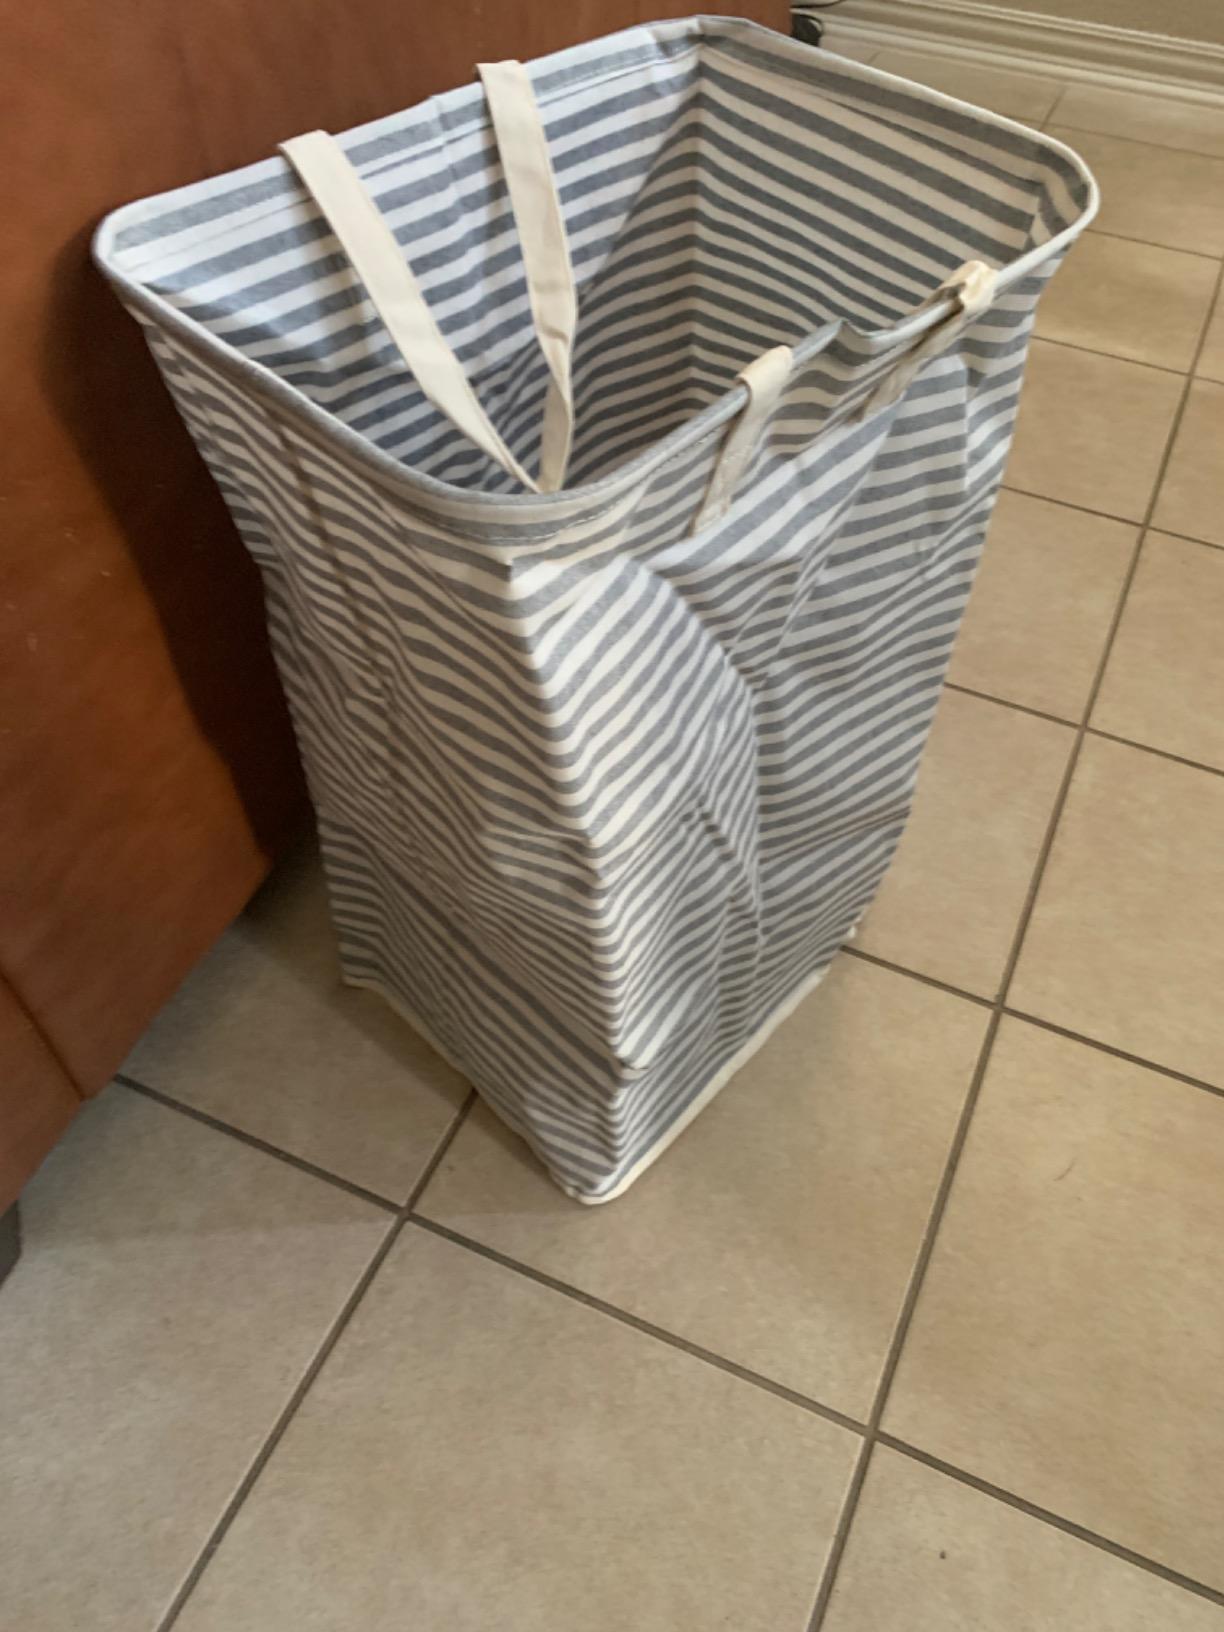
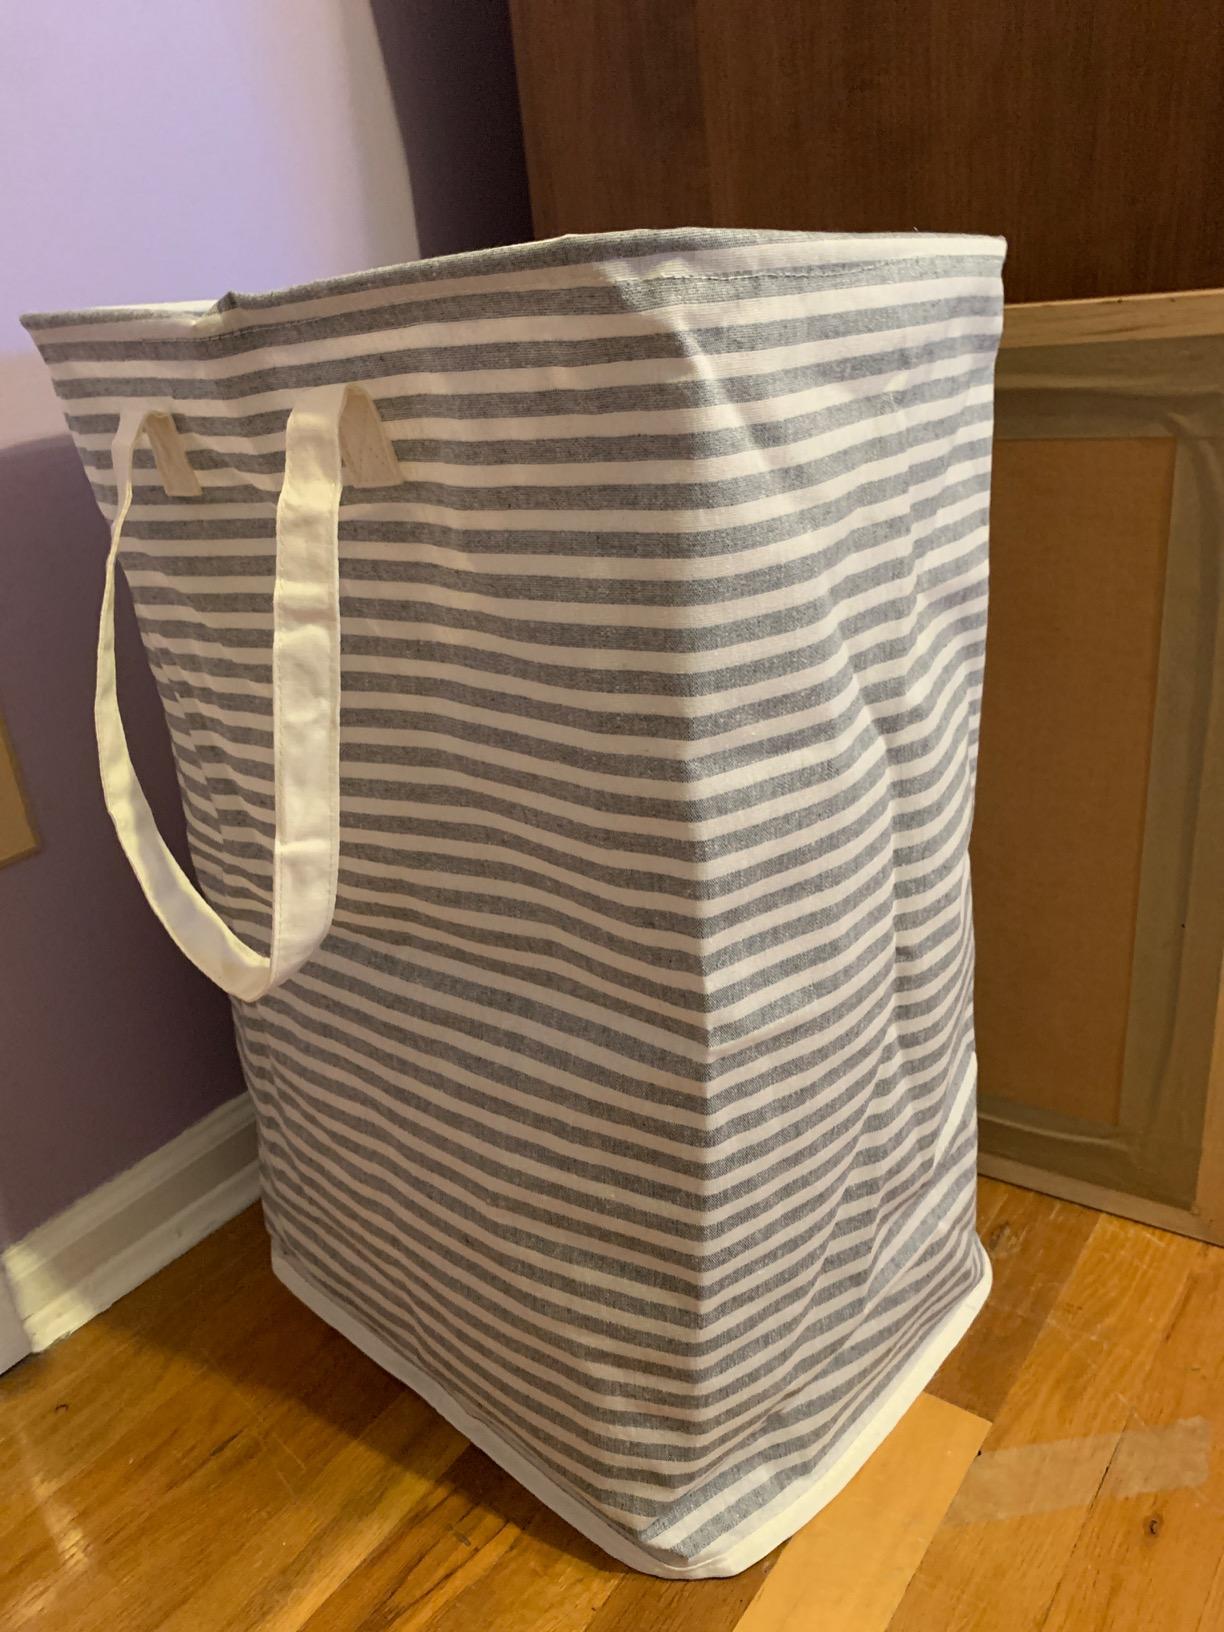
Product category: items_hamper
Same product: yes